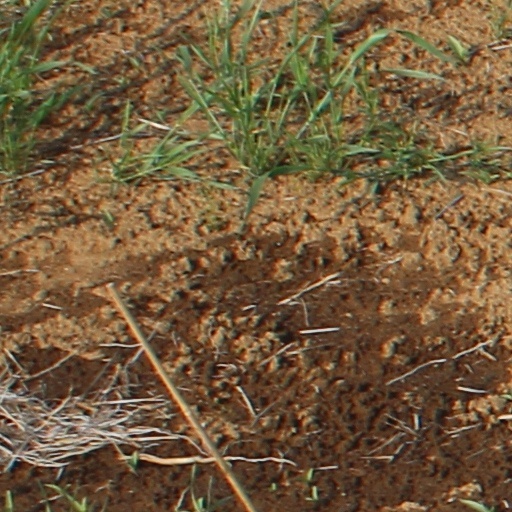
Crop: wheat